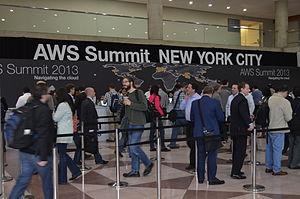
Amazon Web Services est une division du groupe américain de commerce électronique Amazon, spécialisée dans les services de cloud computing à la demande pour les entreprises et particuliers. En 2015, AWS génère 7 % du chiffre d'affaires d'Amazon et représente la première source de profit de l'entreprise.